Lithium metal battery

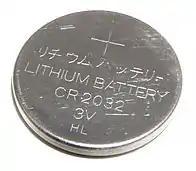
CR2032 lithium button cell battery

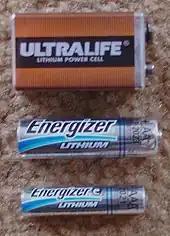
Lithium 9 volt, AA, and AAA sizes. The top object is a battery of three lithium-manganese dioxide cells; the bottom two are lithium-iron disulfide cells and are compatible with 1.5-volt alkaline cells.

Lithium metal batteries are nonrechargeable primary batteries that have metallic lithium as an anode. The name refers to the metal as to distinguish them from rechargeable lithium-ion batteries, which use lithiated metal oxides as the cathode material. Although most lithium metal batteries are non-rechargeable, rechargeable lithium metal batteries are also under development. Since 2007, Dangerous Goods Regulations differentiate between lithium metal batteries (UN 3090) and lithium-ion batteries (UN 3480).